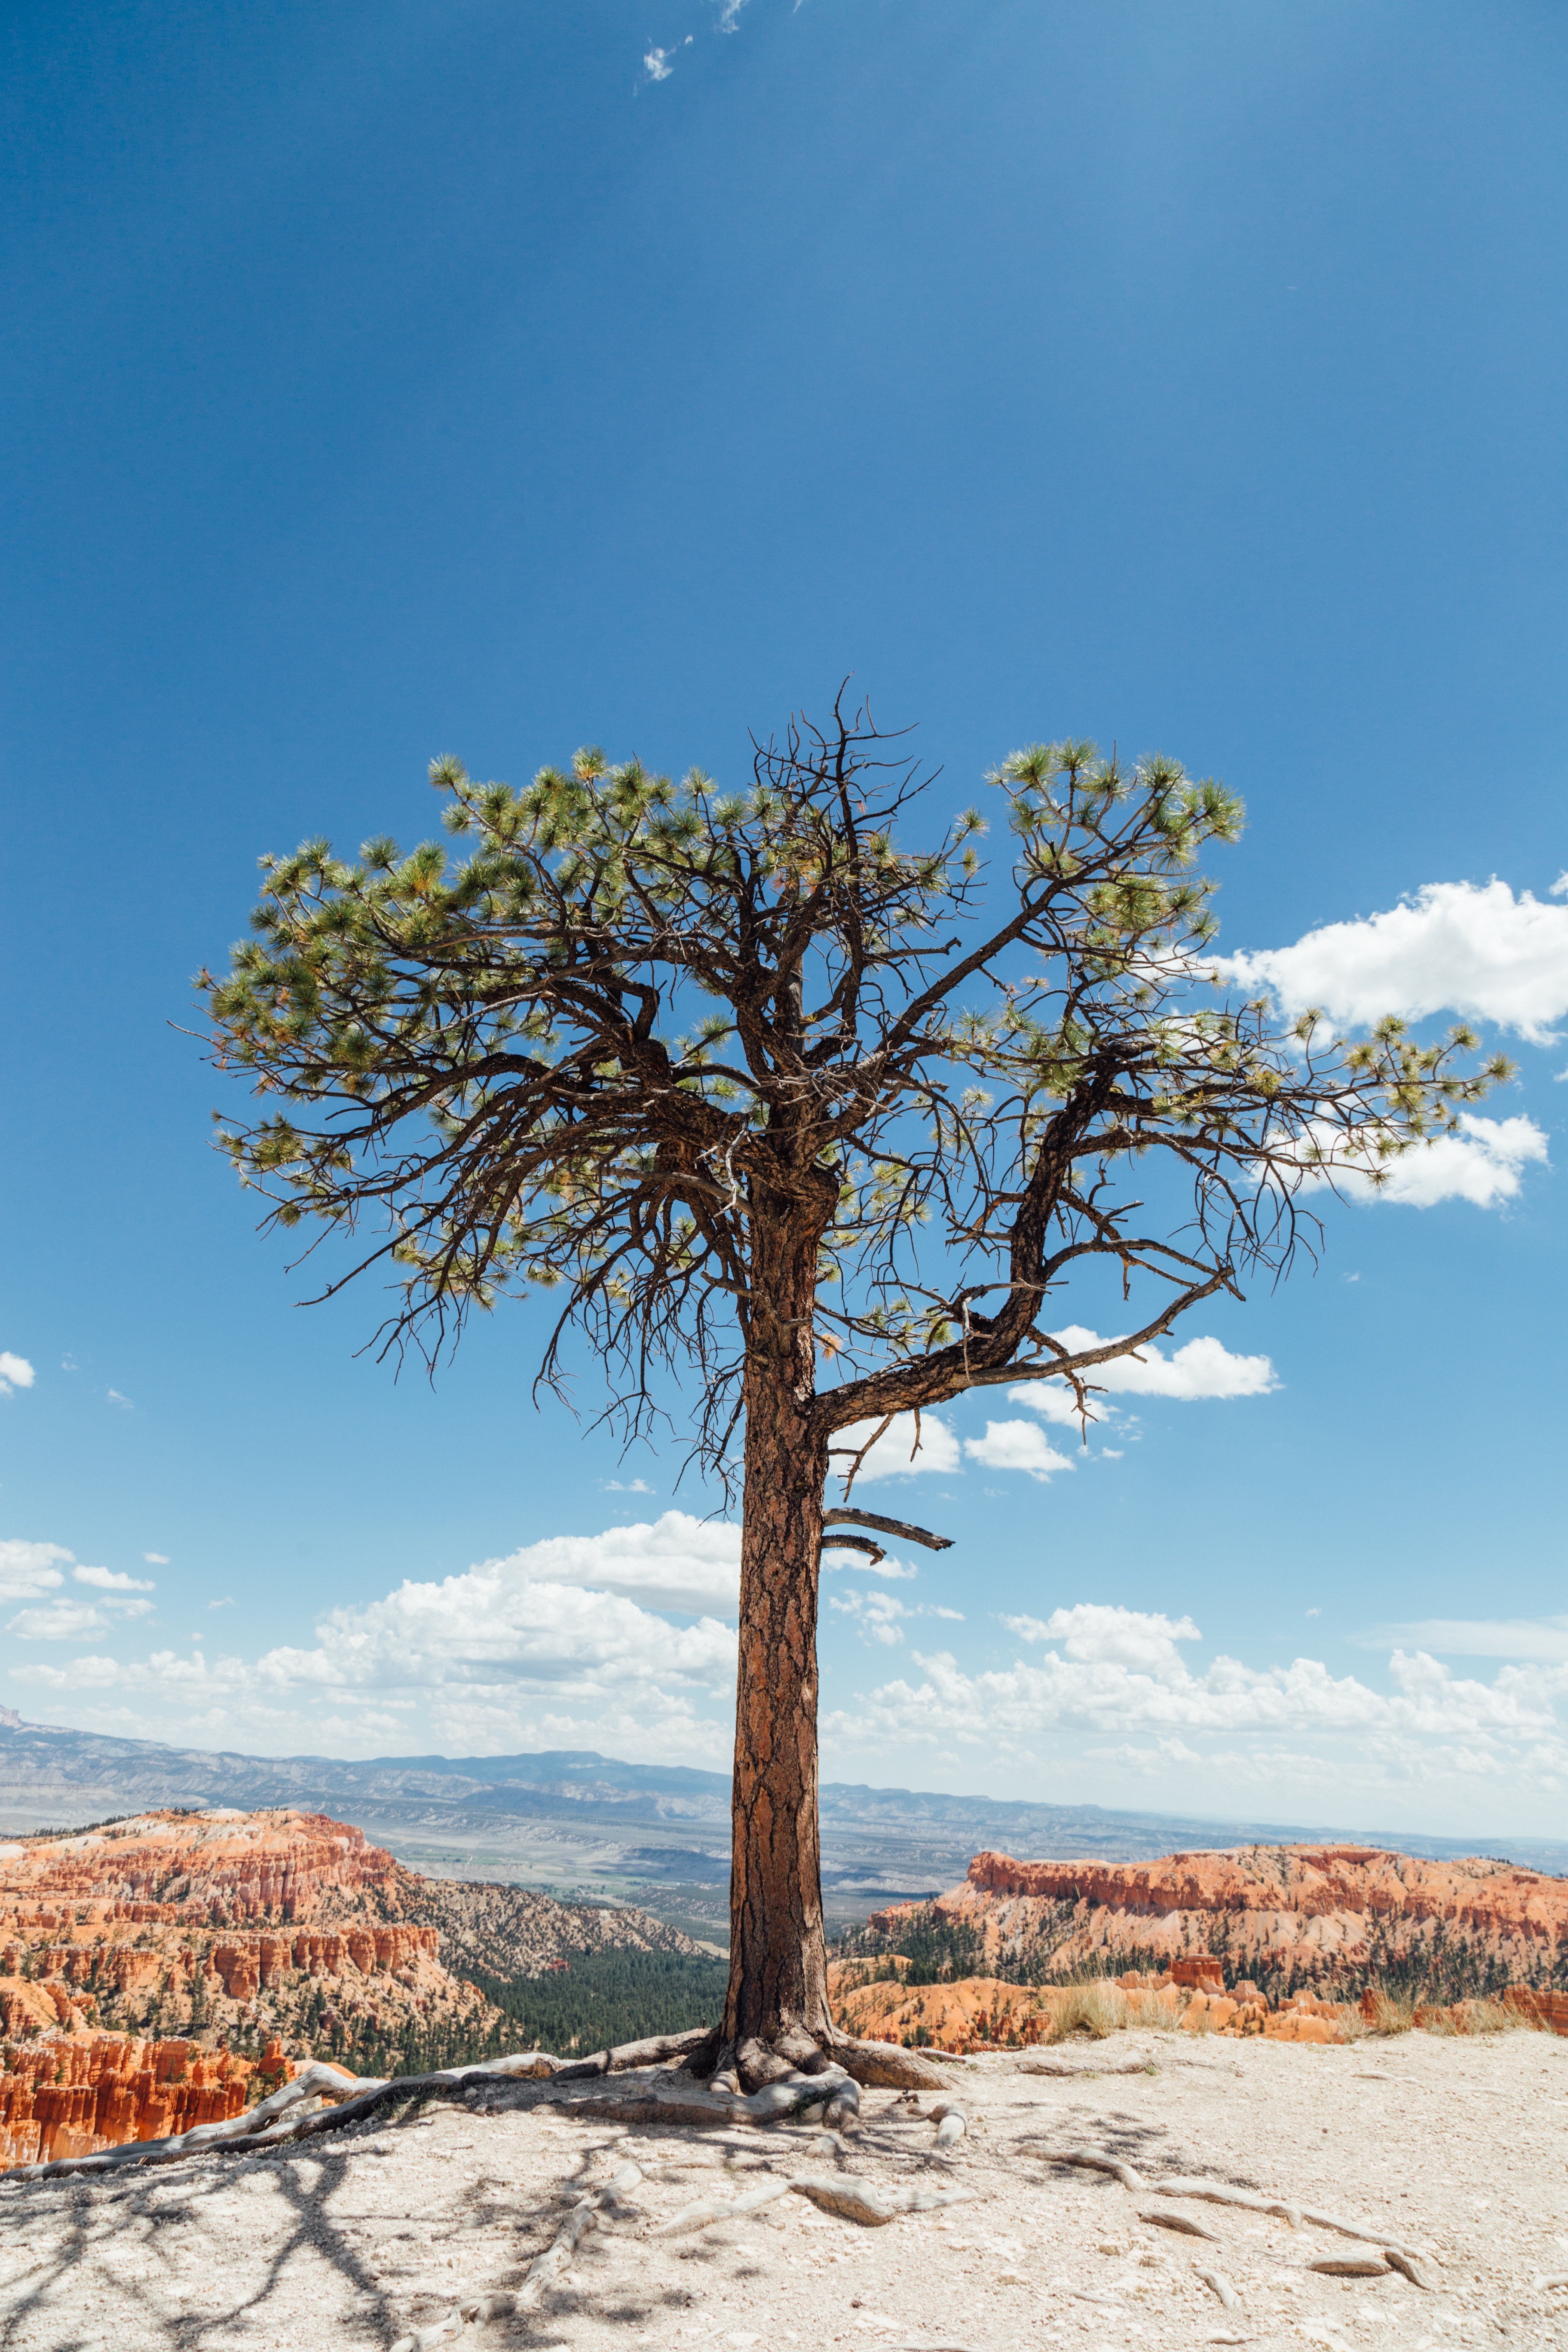
landscape, tree, nature, branch, mountain, snow, winter, plant, sky, leaf, flower, season, ecosystem, natural environment, woody plant